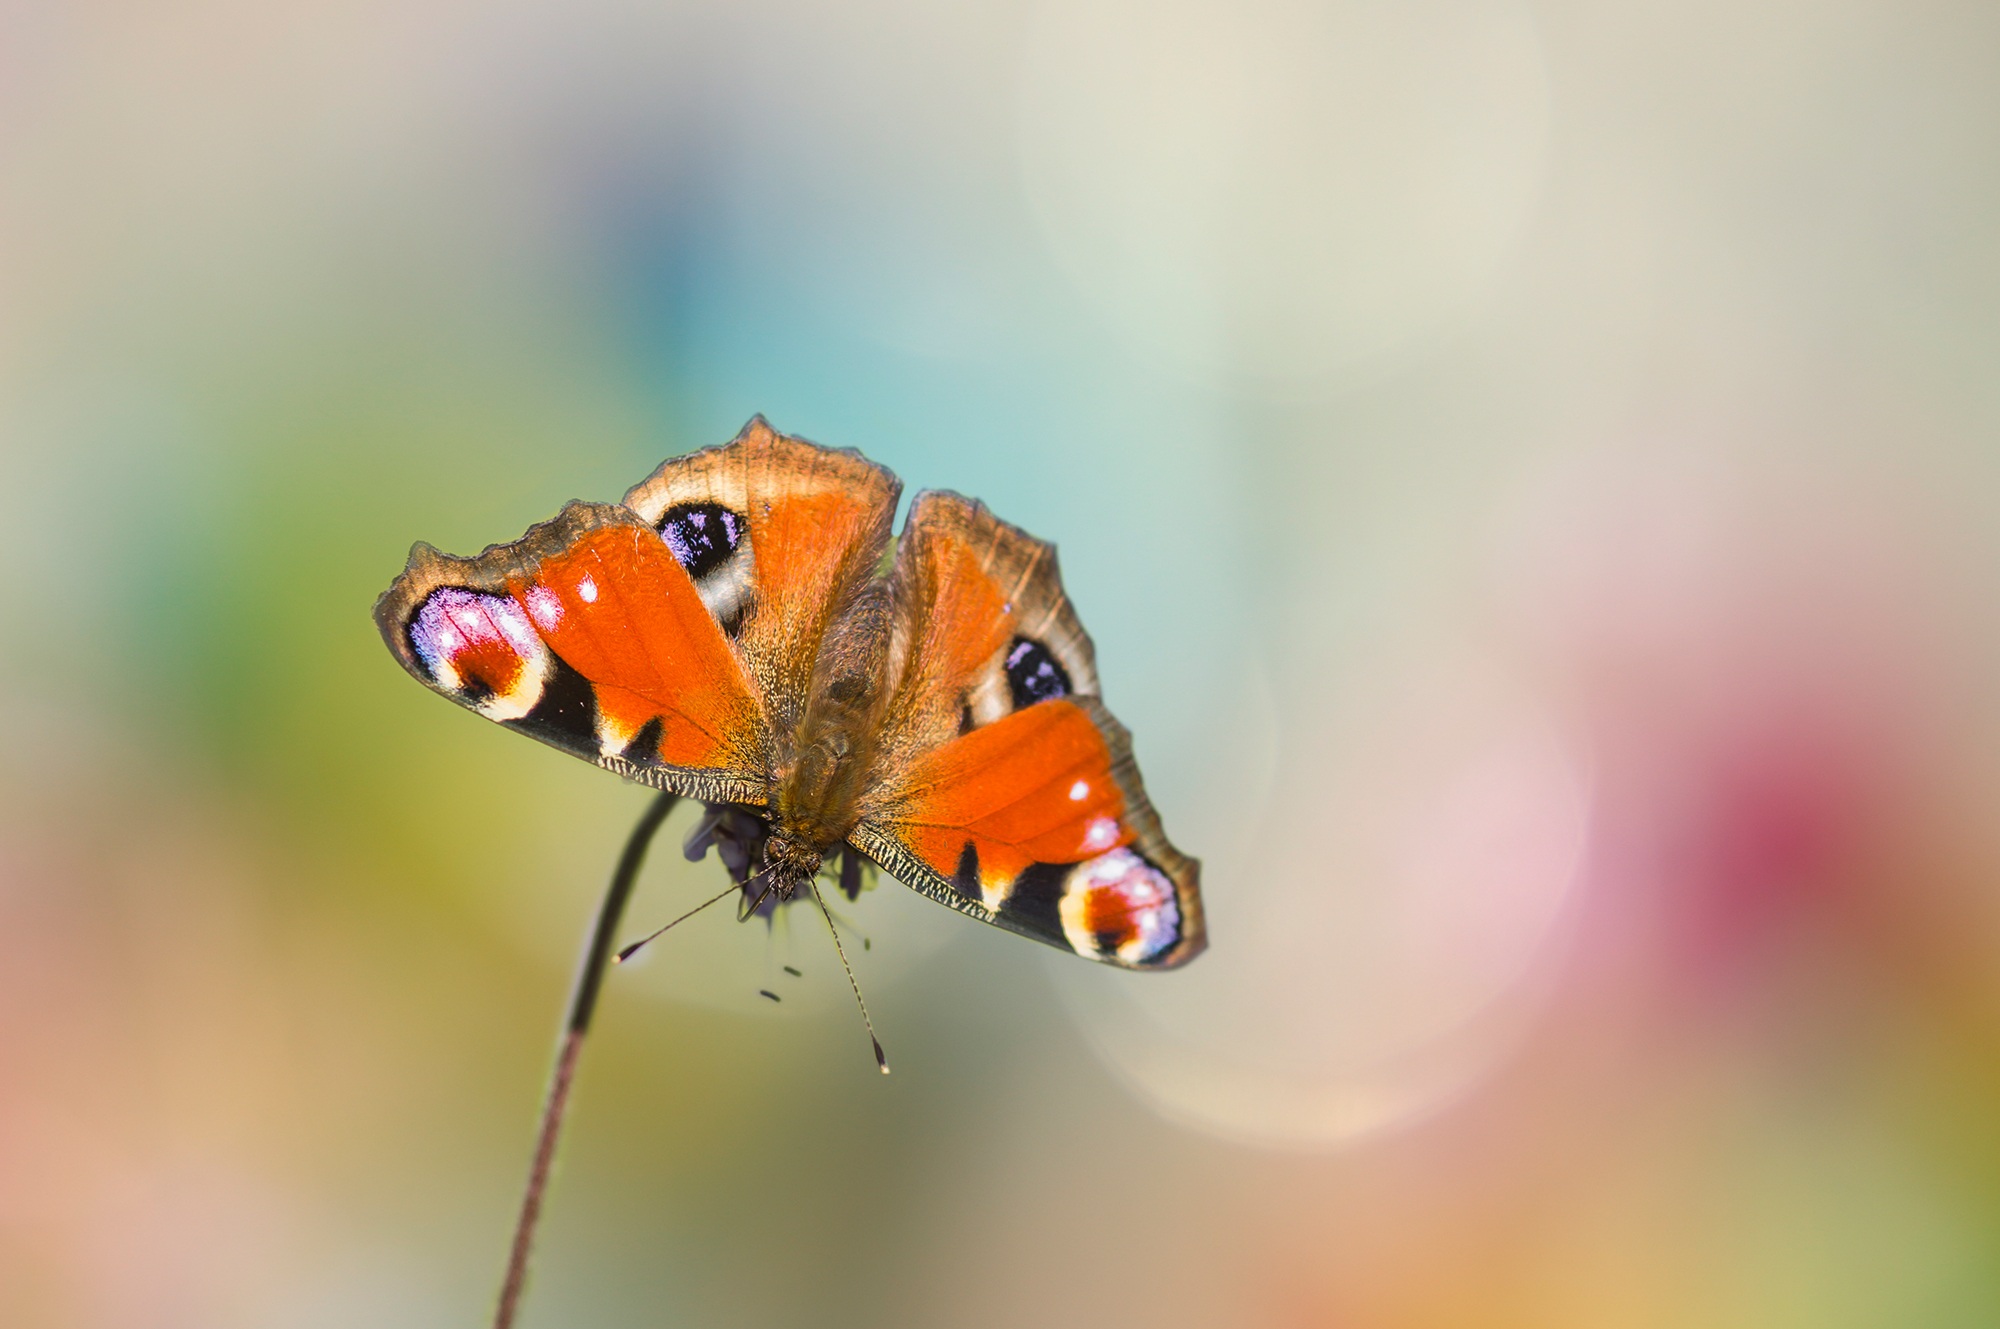
nature, photography, flower, animal, summer, insect, butterfly, close, fauna, ladybird, invertebrate, close up, nectar, macro photography, garden flowers, arthropod, peacock butterfly, edelfalter, moths and butterflies, flutter man